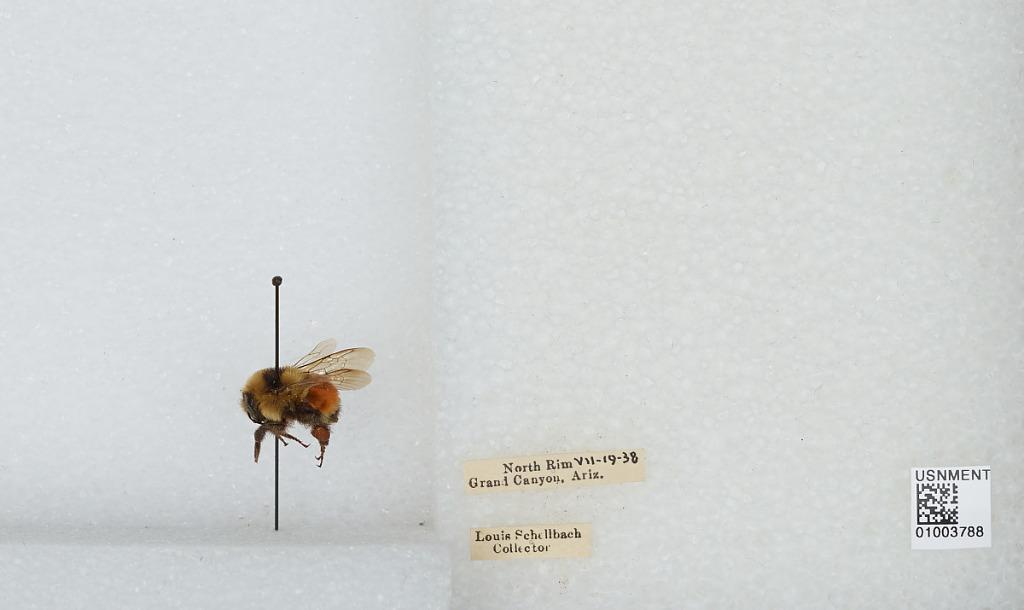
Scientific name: Bombus (Pyrobombus) huntii Greene
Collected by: L. Schellbach
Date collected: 1938-7-19
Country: United States
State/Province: Arizona
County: Coconino
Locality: North Rim, Grand Canyon
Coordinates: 36.2106, -112.061